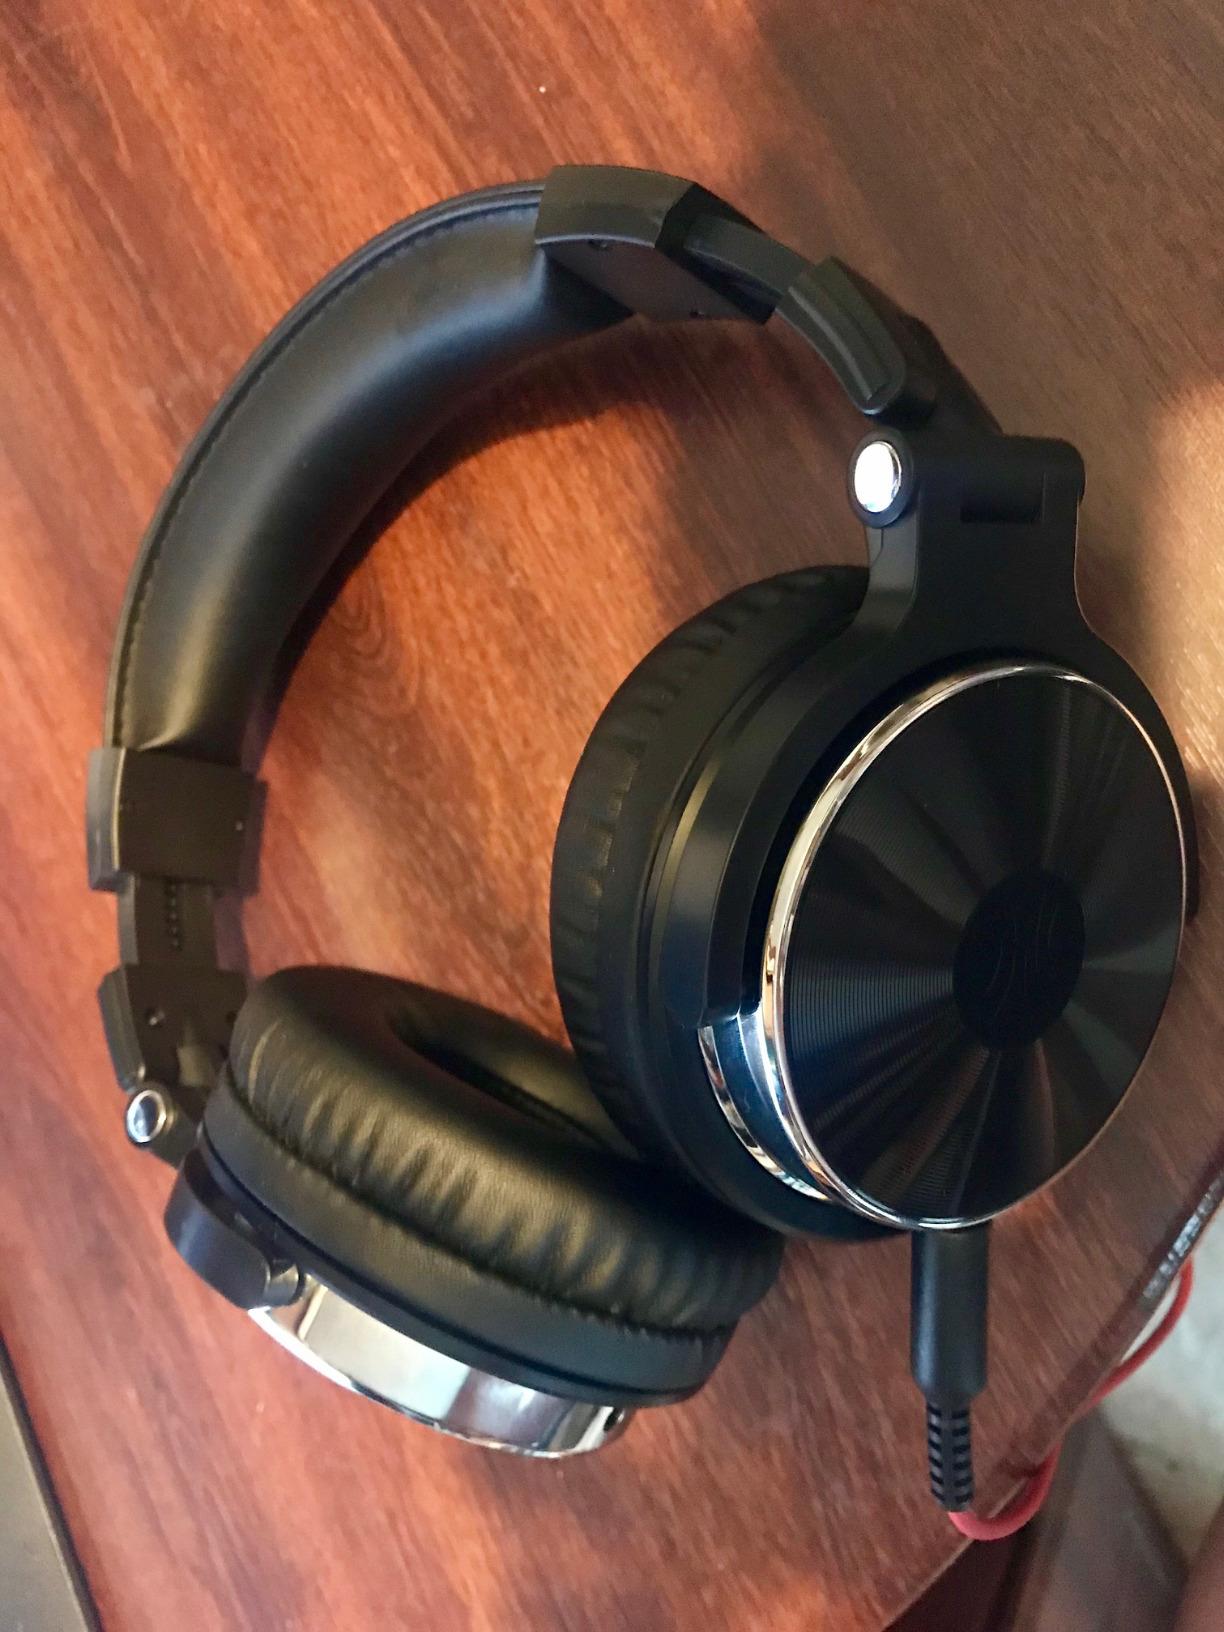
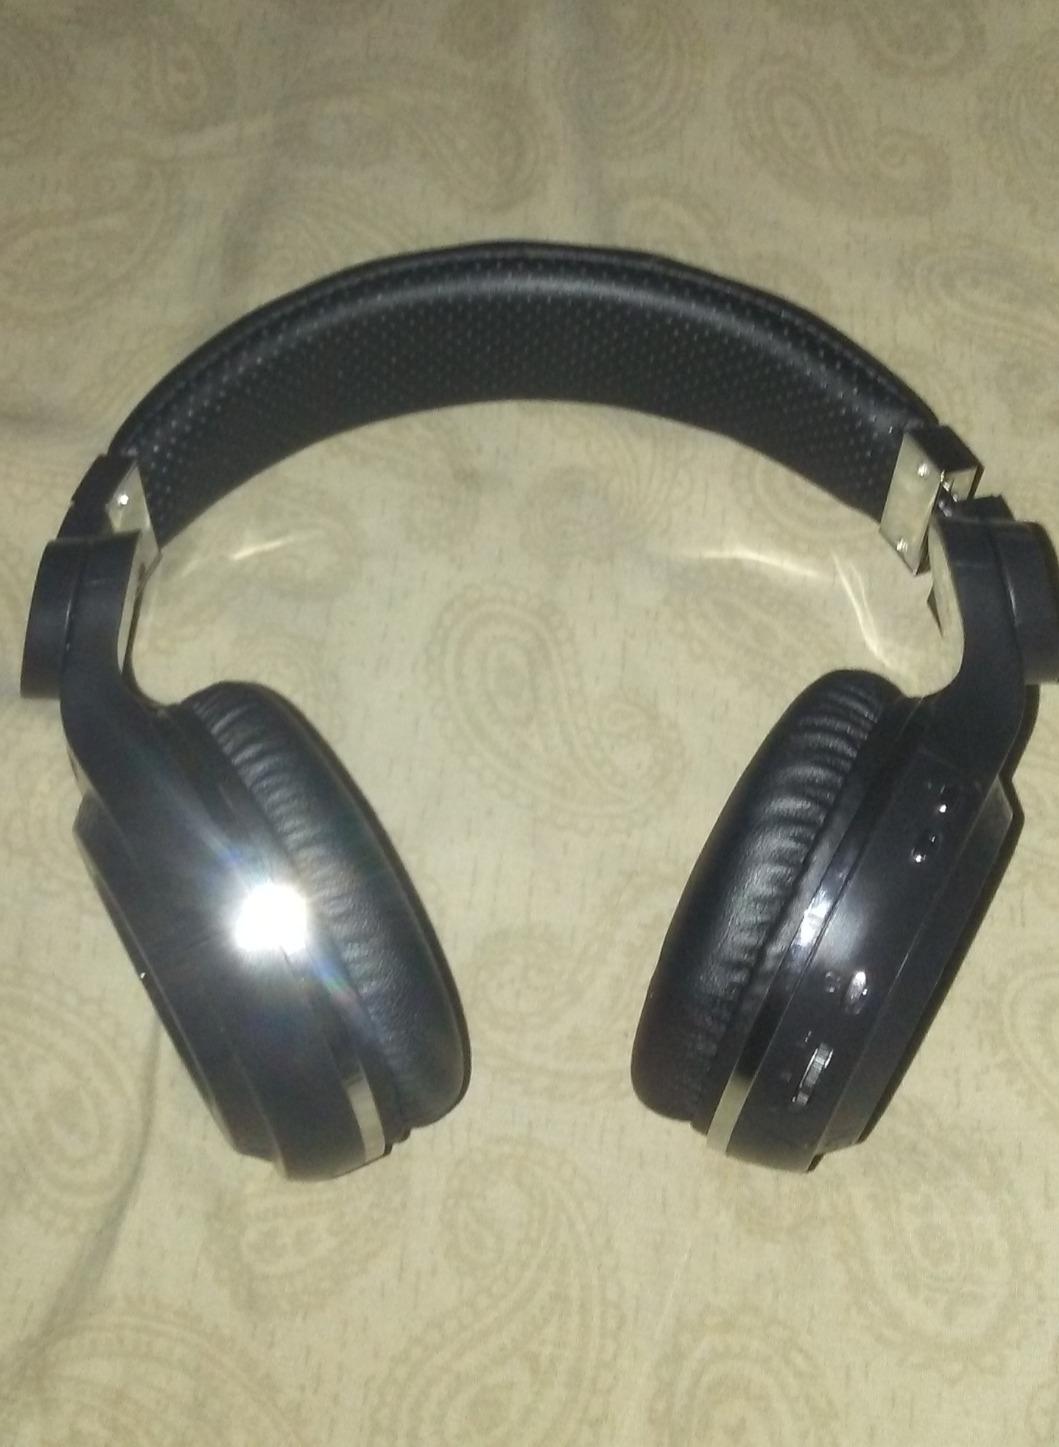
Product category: headphones
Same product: no